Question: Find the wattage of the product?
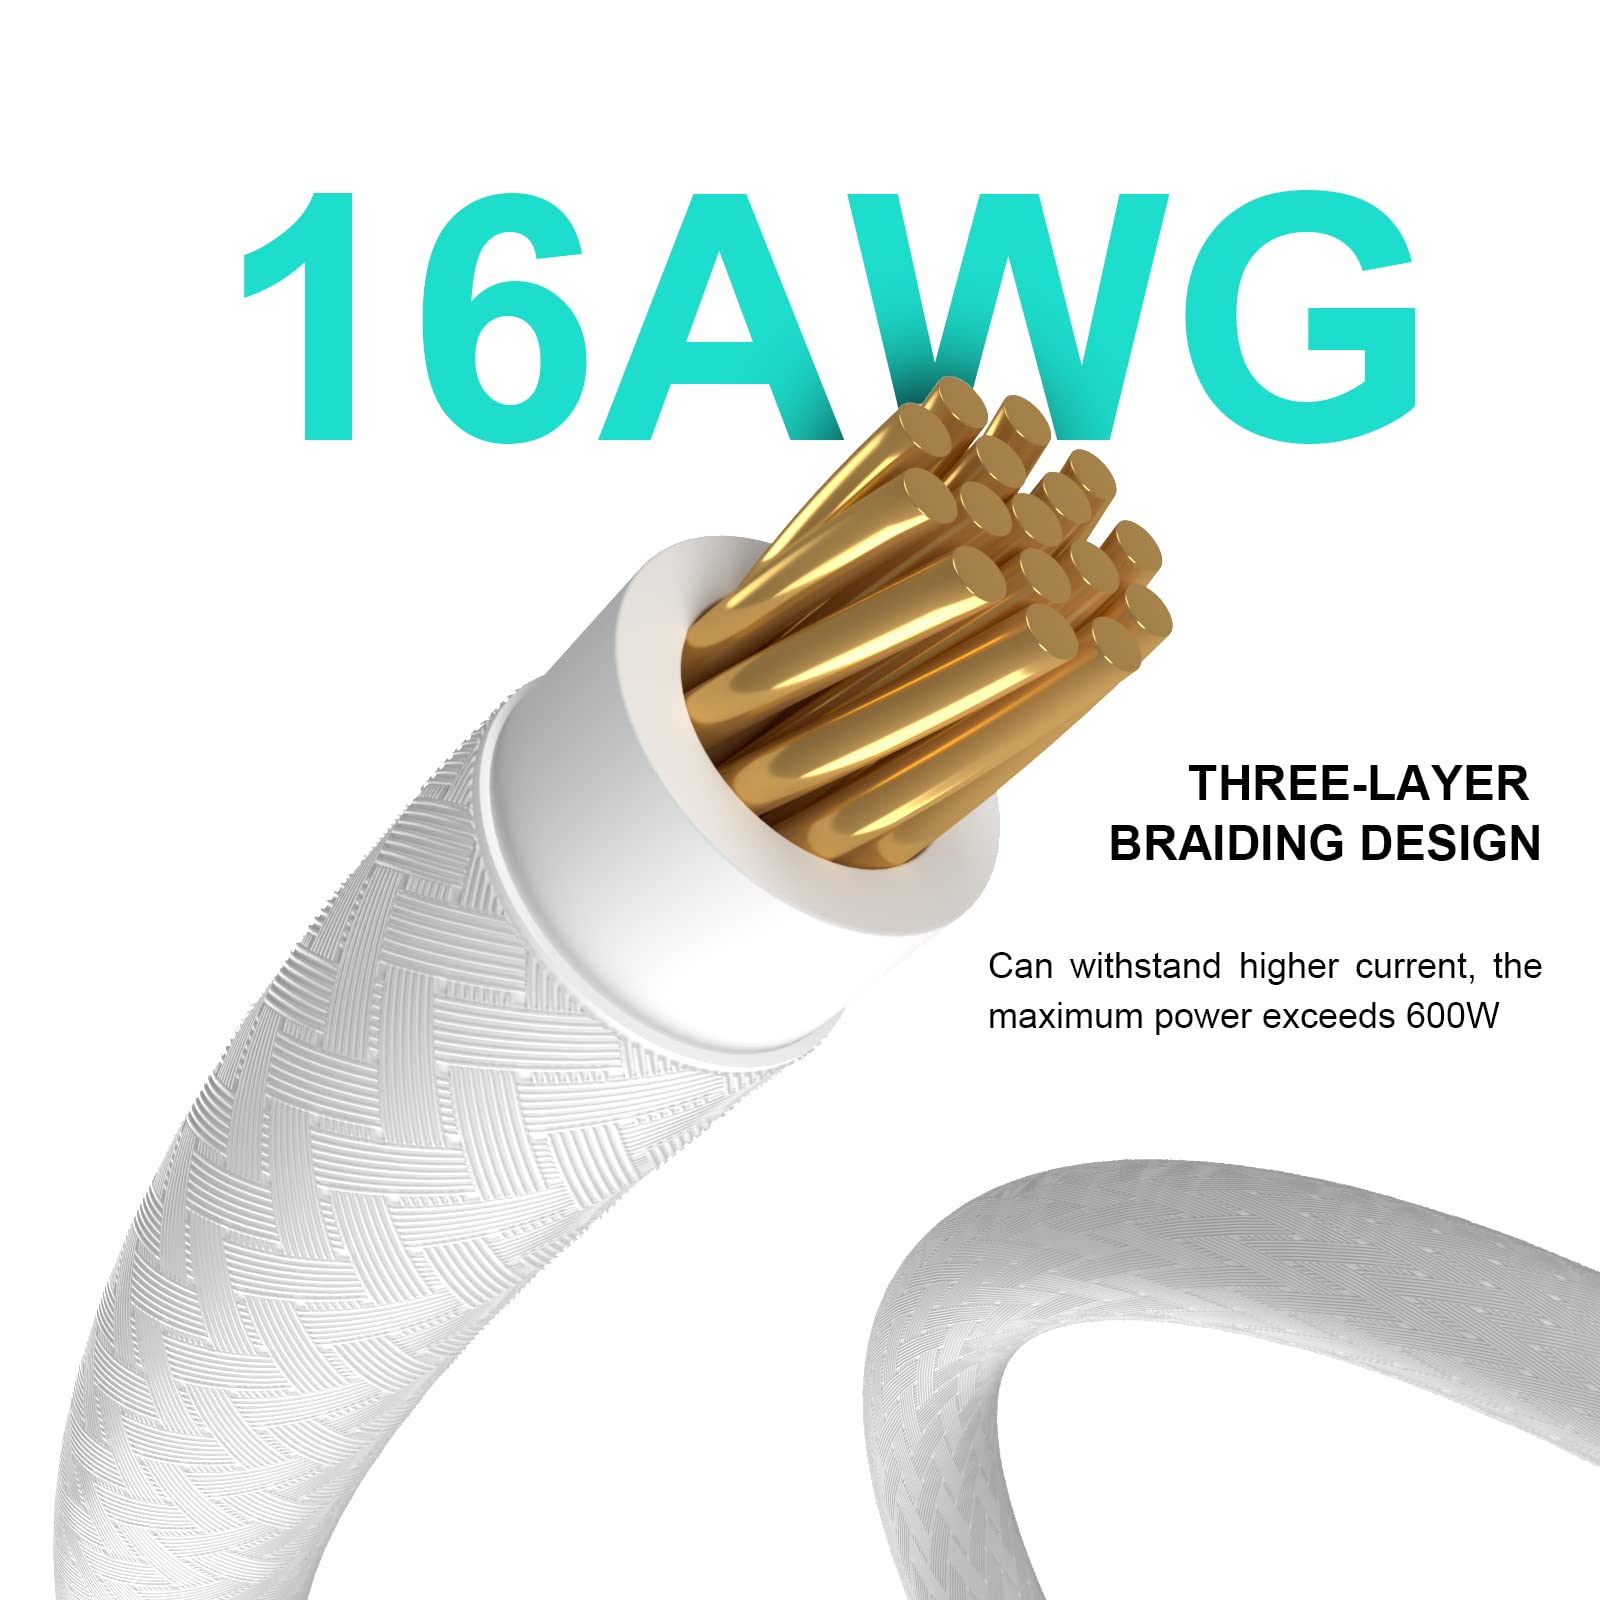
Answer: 600.0 watt